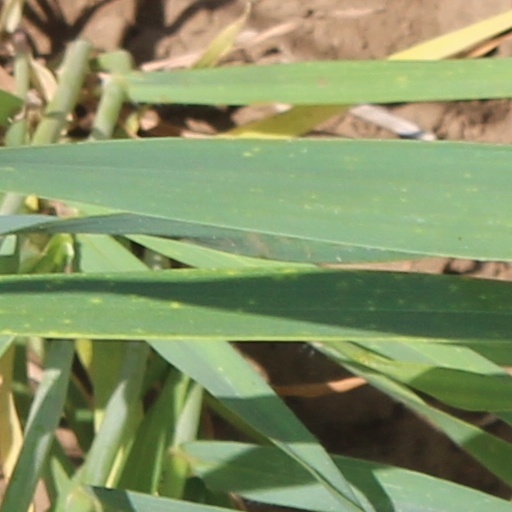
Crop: wheat